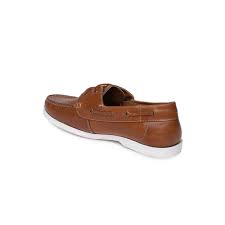
Label: Boat